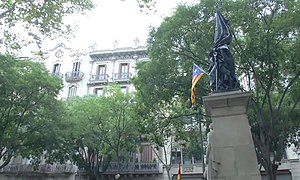
Catalanisme / Historie / 21 århundrede / Udviklingen siden 2015
Den separatistiska estelada forekommer nu undertiden tillige ved officielle ceremonier, som her under kransenedlæggelserne på Cataloniens nationaldag i 2015. Det officielle regionsflag anes i billedets nedre kant.
Catalansk nationalisme er den nationalistiske ideologi, som hævder, at det catalanske folk udgør en egen nation med ret til national selvbestemmelse. Ideologien fremmer den kulturelle samhørighed mellem catalanere, og er grundlag for en politisk bevægelse for øget regionalt selvstyre i Catalonien, eller endog fuldstændig selvstændighed fra Spanien.